Arthurs Seat, Victoria

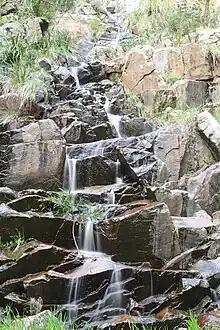
Kings Falls looking up

The Kings Falls Track & Circuit Walk is a picturesque walk suitable for most levels of walker. The Kings Falls Circuit walk starts at the car park on Waterfall Gully Road. Initially, the walk is along a dirt track but this changes in some places to a boardwalk with steps making it easy on the steeper sections. There is a lookout with a view across the valley where the waterfall is visible about 250 metres along the path.